Pie IX Bridge

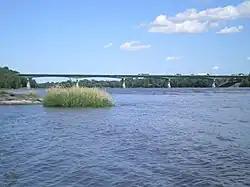
Pie IX is currently the second easternmost bridge connecting Laval to the Island of Montreal.

Pie IX Bridge is a bridge in Quebec, spanning the Rivière des Prairies. It connects the Saint-Vincent-de-Paul area of Laval, on Île Jésus, and the borough of Montréal-Nord in Montreal, on the Island of Montreal. The bridge was part of Autoroute 25 until the construction of the new toll bridge for Autoroute 25. It is now part of Quebec Route 125.